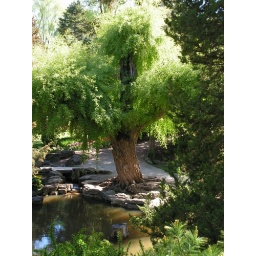
tree in rock garden rbg